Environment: real
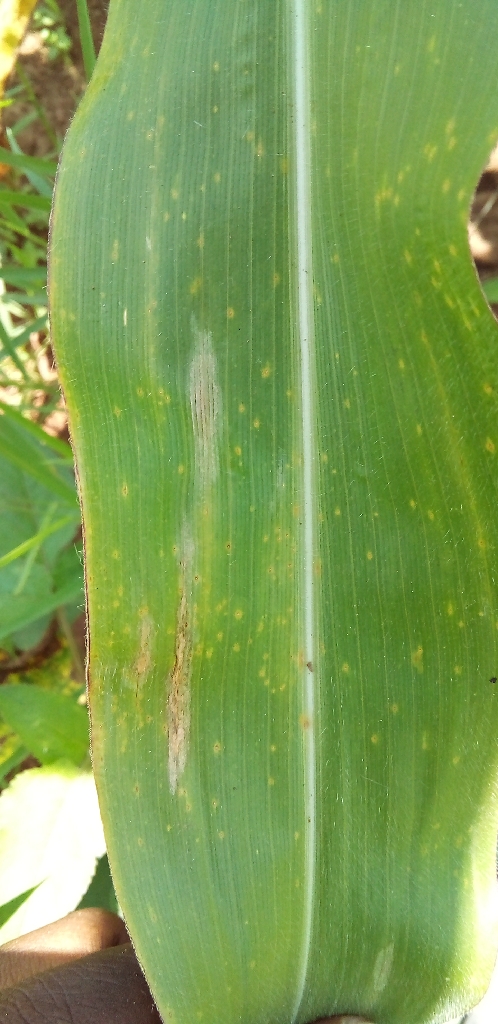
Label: northern_corn_leaf_blight